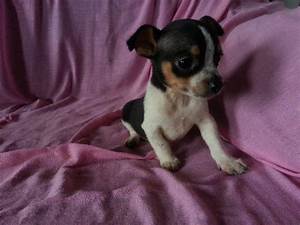
Label: dog